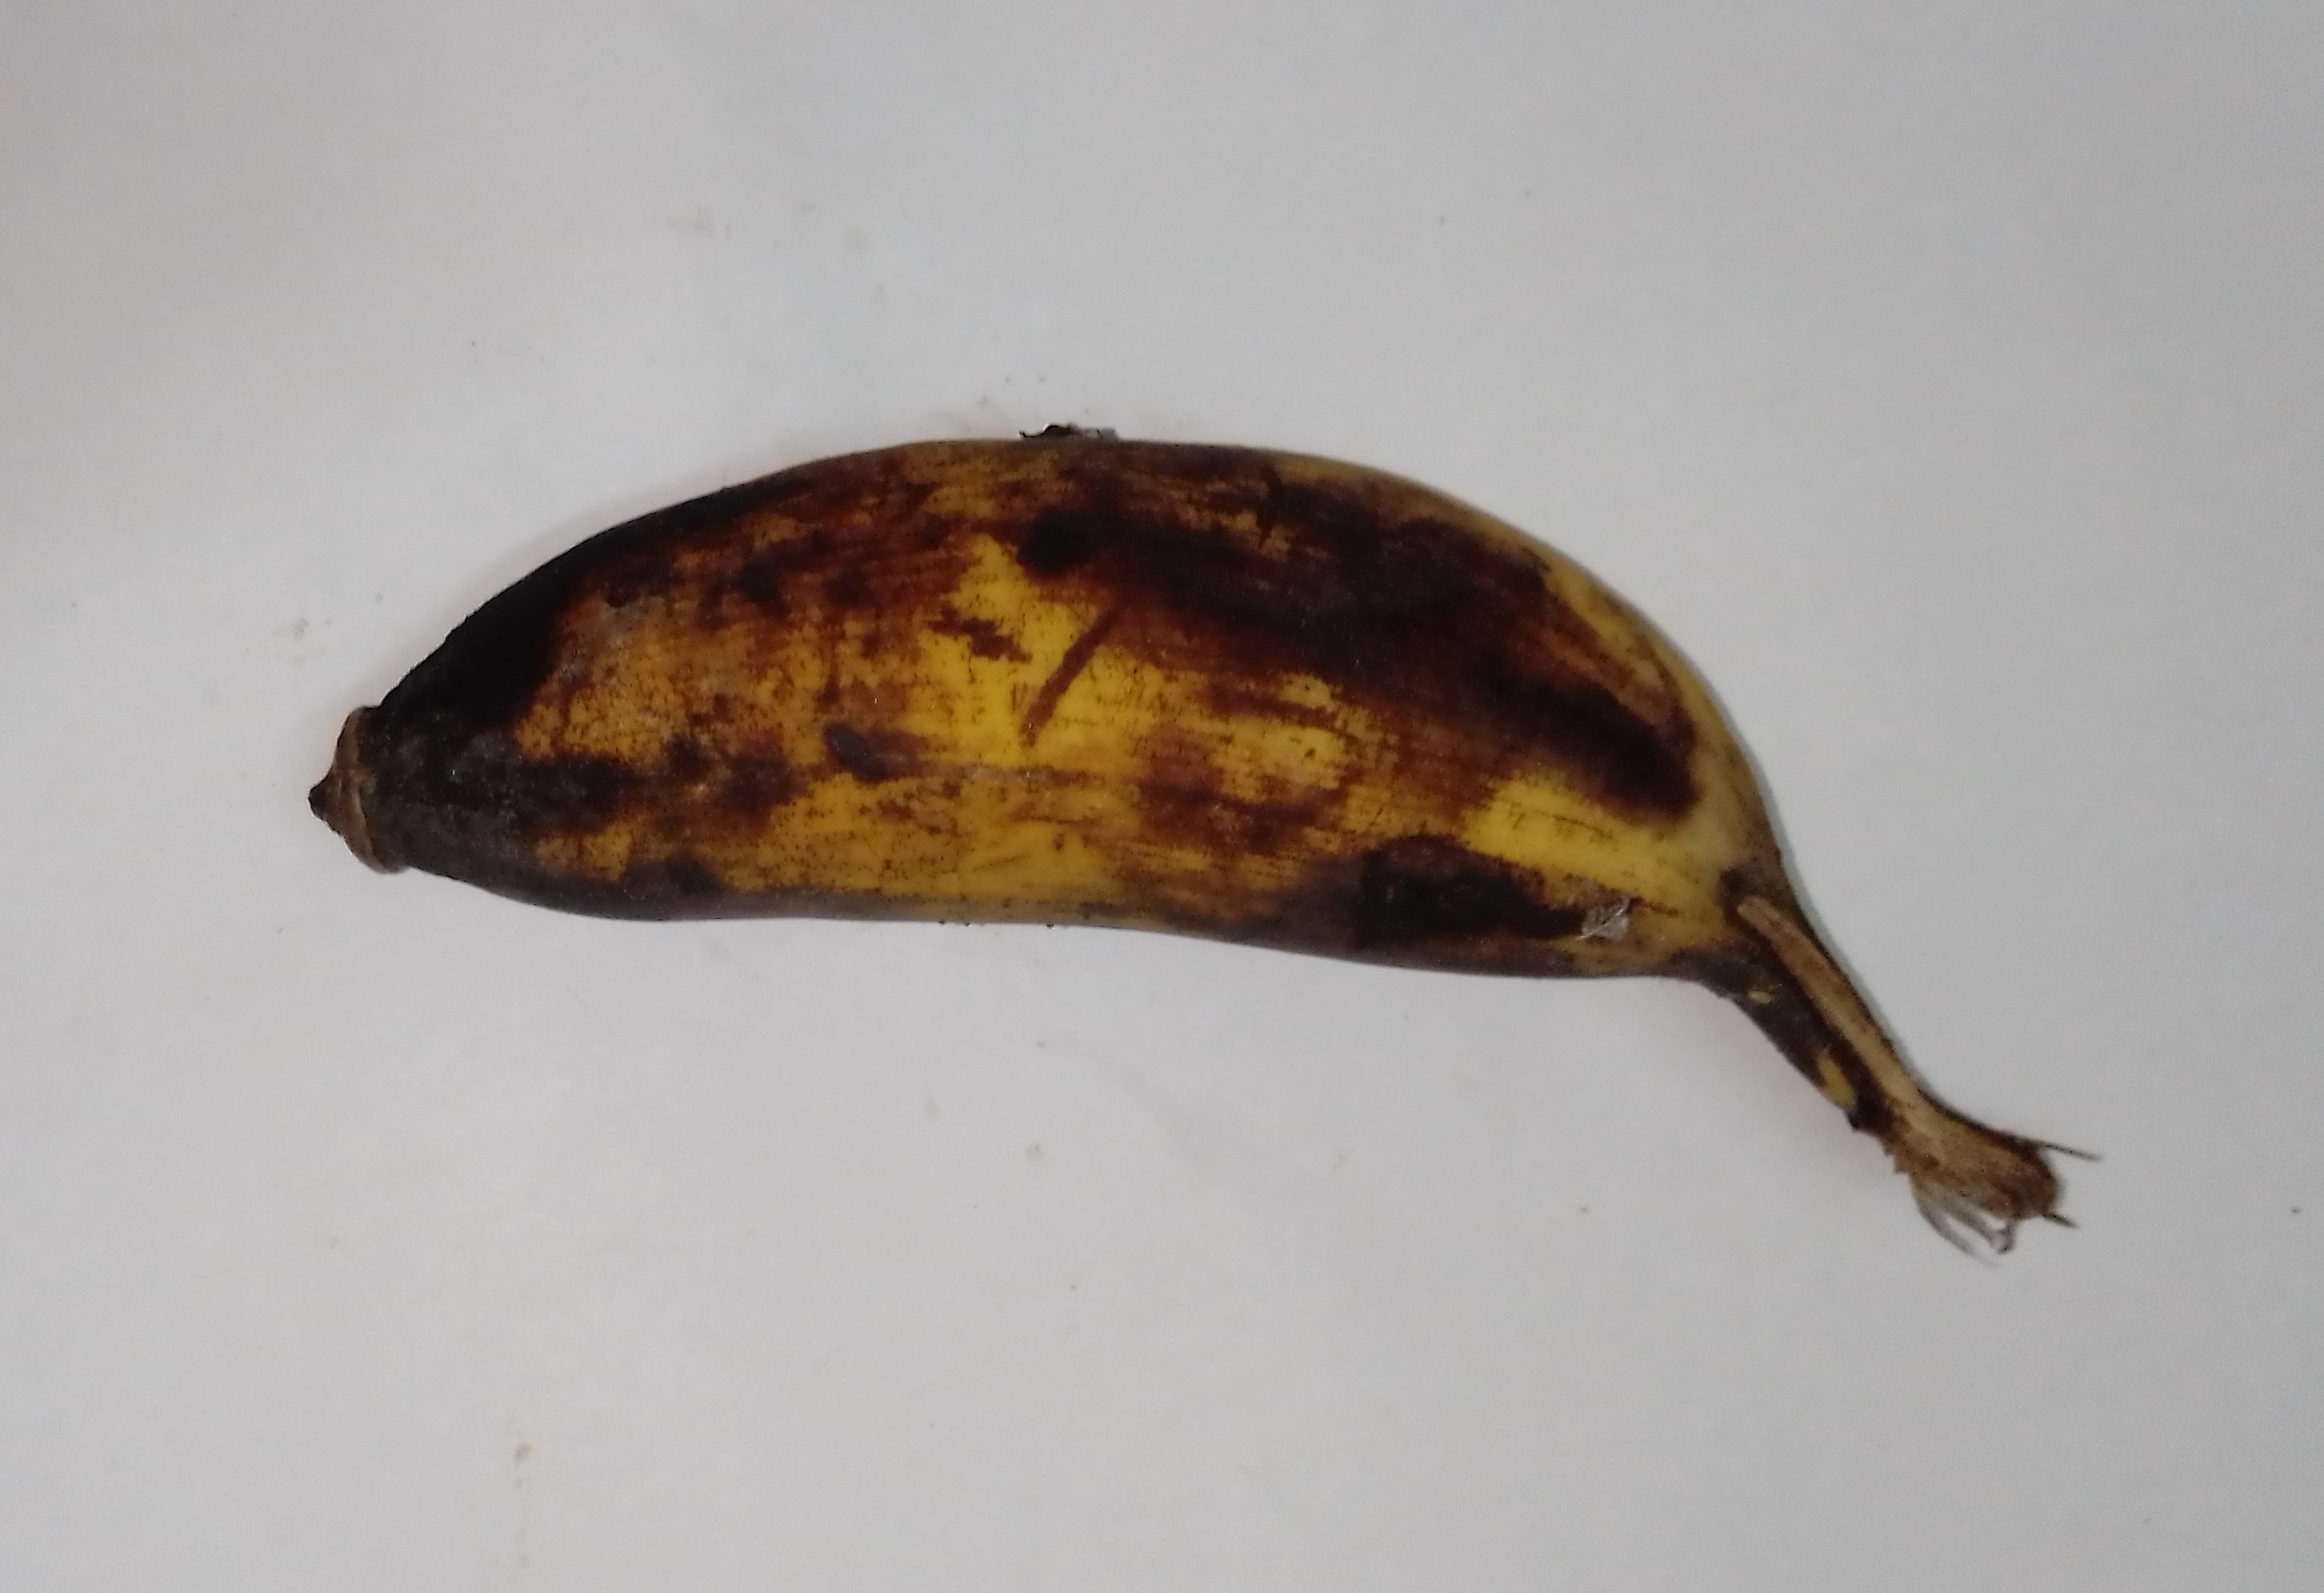
Fruit: banana
Condition: rotten